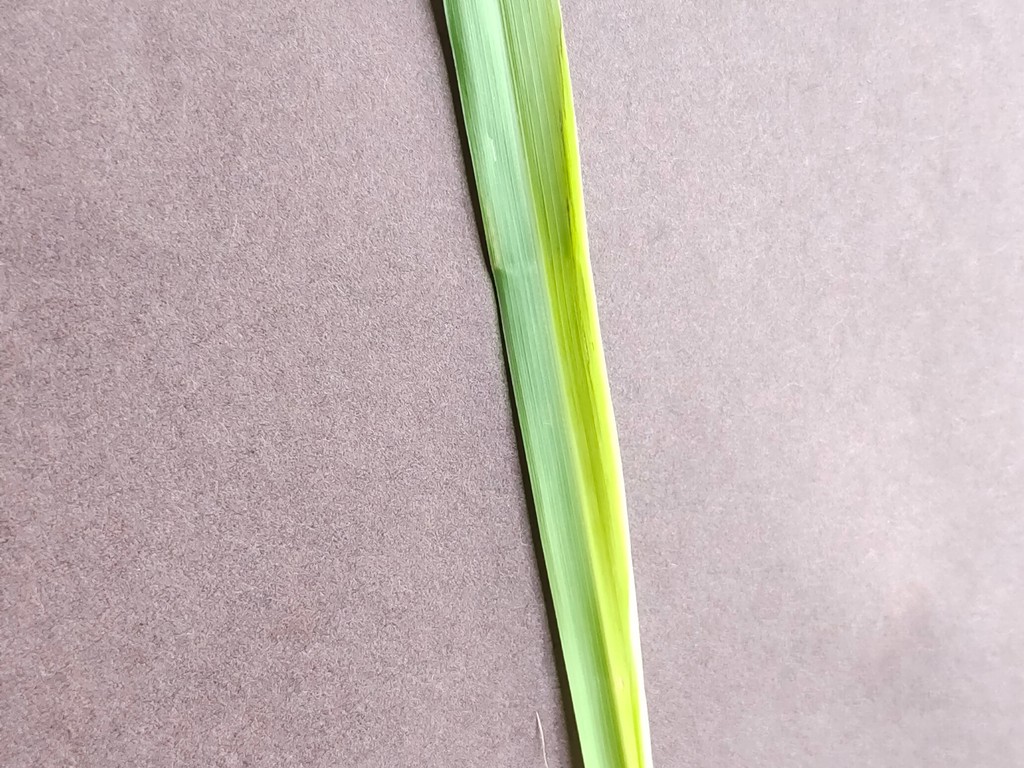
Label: Healthy